Marcelo Pombo

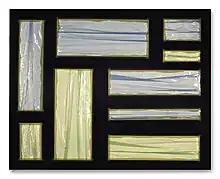
Vitreaux de San Francisco Solano (1991), Marcelo Pombo

He grew up in the Núñez neighborhood -at that time, a neighborhood of immigrant workers in the City of Buenos Aires- in his Italian grandfather's house where his entire family lived. At the age of eight, he attended the "Taller de la Flor" directed by Ana Srezovic. From the age of 11, his family became impoverished and lived in different locations in Buenos Aires. At the initiative of his mother, he attended the San Isidro National School where he met people who were an enriching and stimulating influence during his adolescence.